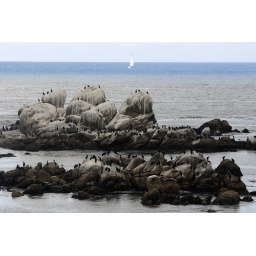
The birds have taken over the rocks as well.